Abbotsbury Abbey

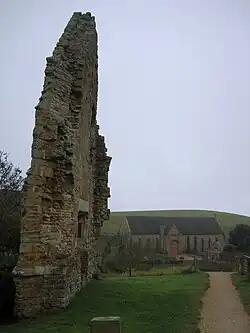
Abbotsbury Abbey remains and the abbey barn

Abbotsbury Abbey, dedicated to Saint Peter, was a Benedictine monastery in the village of Abbotsbury in Dorset, England. The abbey was founded in the 11th century by King Cnut's thegn Orc and his wife Tola, who handsomely endowed the monastery with lands in the area. The abbey prospered and became a local centre of power, controlling eight manor houses and villages. During the later Middle Ages, the abbey suffered much misfortune. In the time of the dissolution of the monasteries, the last abbot surrendered the abbey and the site became the property of Sir Giles Strangways.